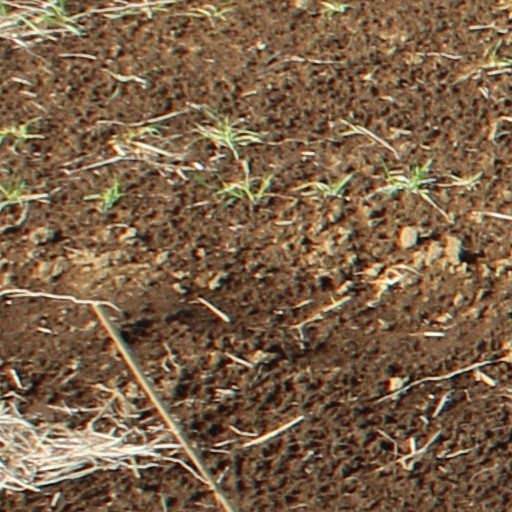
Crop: wheat